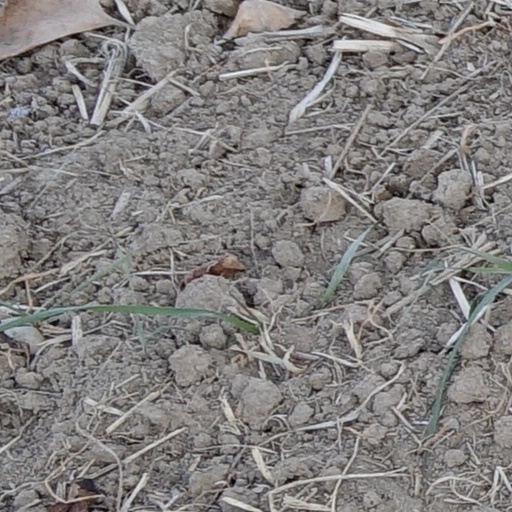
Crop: wheat